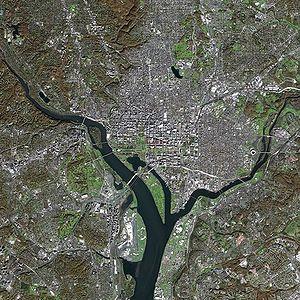
Washington, dans le district de Columbia, souvent appelée Washington, D.C., The District, ou simplement D.C., est une ville indépendante des États-Unis dont elle est la capitale. Selon les dernières estimations, elle compte 702 455 habitants intra-muros sur une superficie de 177 km² ; son aire urbaine en compte environ 6,2 millions, la sixième des États-Unis.